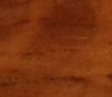
Surface type: ground